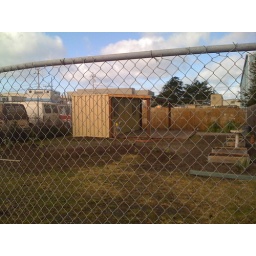
Funny teeny building - a converted shipping container - sitting in a lot in the Princeton area of Half Moon Bay.